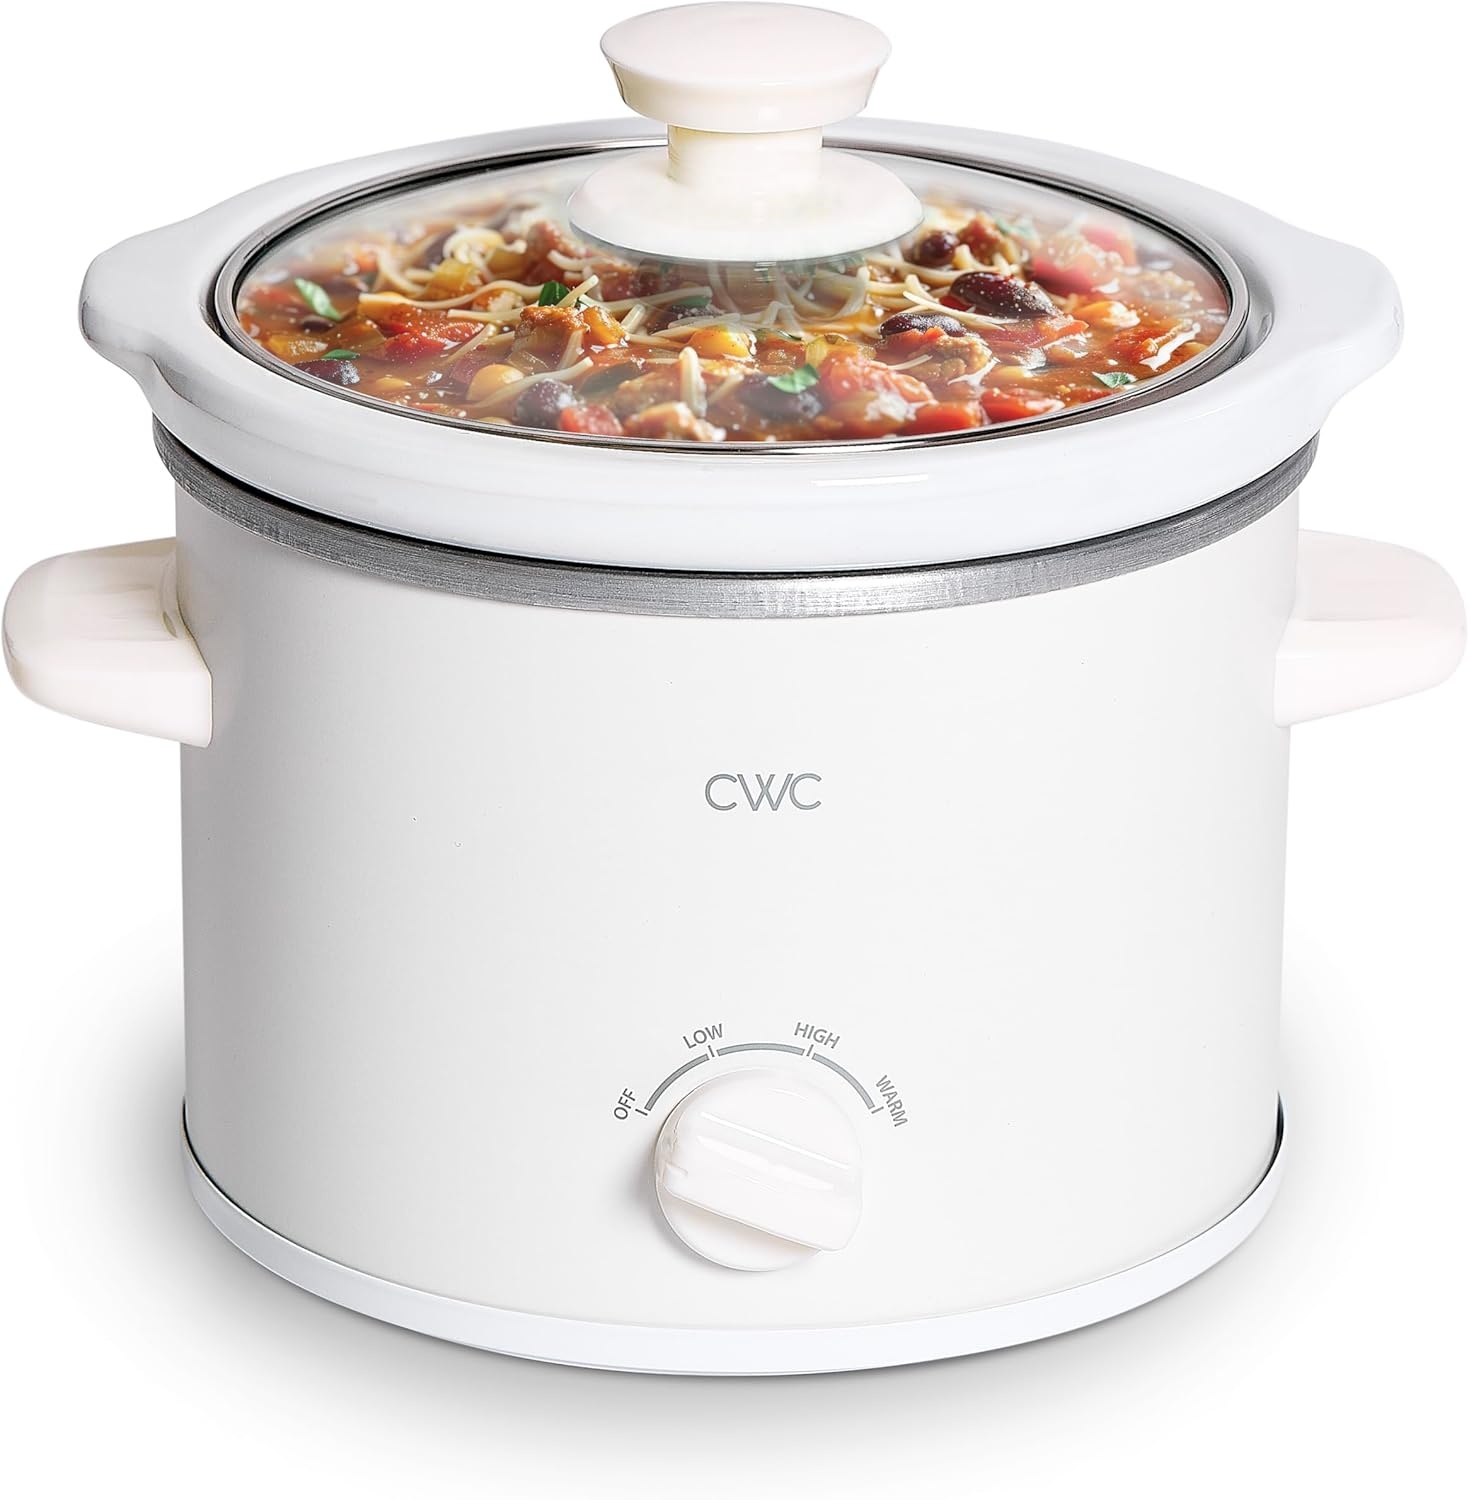
COOK WITH COLOR 2QT Mini Electric Round Slow Cooker - Adjustable Settings, Removable Stoneware Pot, Tempered Glass Lid, Dishwasher Safe, Cool-Touch Side Handles, Cream
Overview Brand : COOK WITH COLOR Color : Cream Material : Stainless Steel Product Dimensions : 7.3"D x 8.1"W x 8.3"H Capacity : 2 Quarts Wattage : 90 watts Is Dishwasher Safe : Yes Voltage : 240 Volts Shape : Round Pattern : Solid About this item Compact and Versatile 2QT Capacity: Perfect for cooking meals for 1-4 people or preparing appetizers, soups, and stews for gatherings with its efficient and convenient design. Three Adjustable Heat Settings: Choose from low, high, and warm settings to cook a variety of dishes and keep them at the perfect serving temperature. Removable and Dishwasher-Safe Stoneware: The durable stoneware pot and tempered glass lid are both dishwasher-safe, ensuring easy cleanup after every use. Tempered Glass Lid with Cool-Touch Handle: Monitor your food without lifting the lid and handle it safely with the cool-touch integrated handle for added convenience. Efficient Performance: Operates at 120V with 110W, providing consistent cooking performance while being energy-efficient for daily use.
Brand: COOKWITHCOLOR
Category: Home & Garden > Kitchen & Dining > Kitchen Appliances > Food Cookers & Steamers > Slow Cookers